Cabinet of Angola

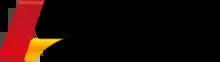
Logo of the Government of Angola

The Cabinet of Angola is the chief executive body of the Republic of Angola.